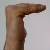
The image shows a hand gesture representing a space in Indian Sign Language.